Nishi-Katsumada Station

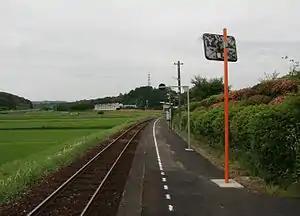
Nishi-Katsumada Station platform

is a passenger railway station located in the town of Shōō, Katsuta District, Okayama Prefecture, Japan, operated by West Japan Railway Company (JR West).